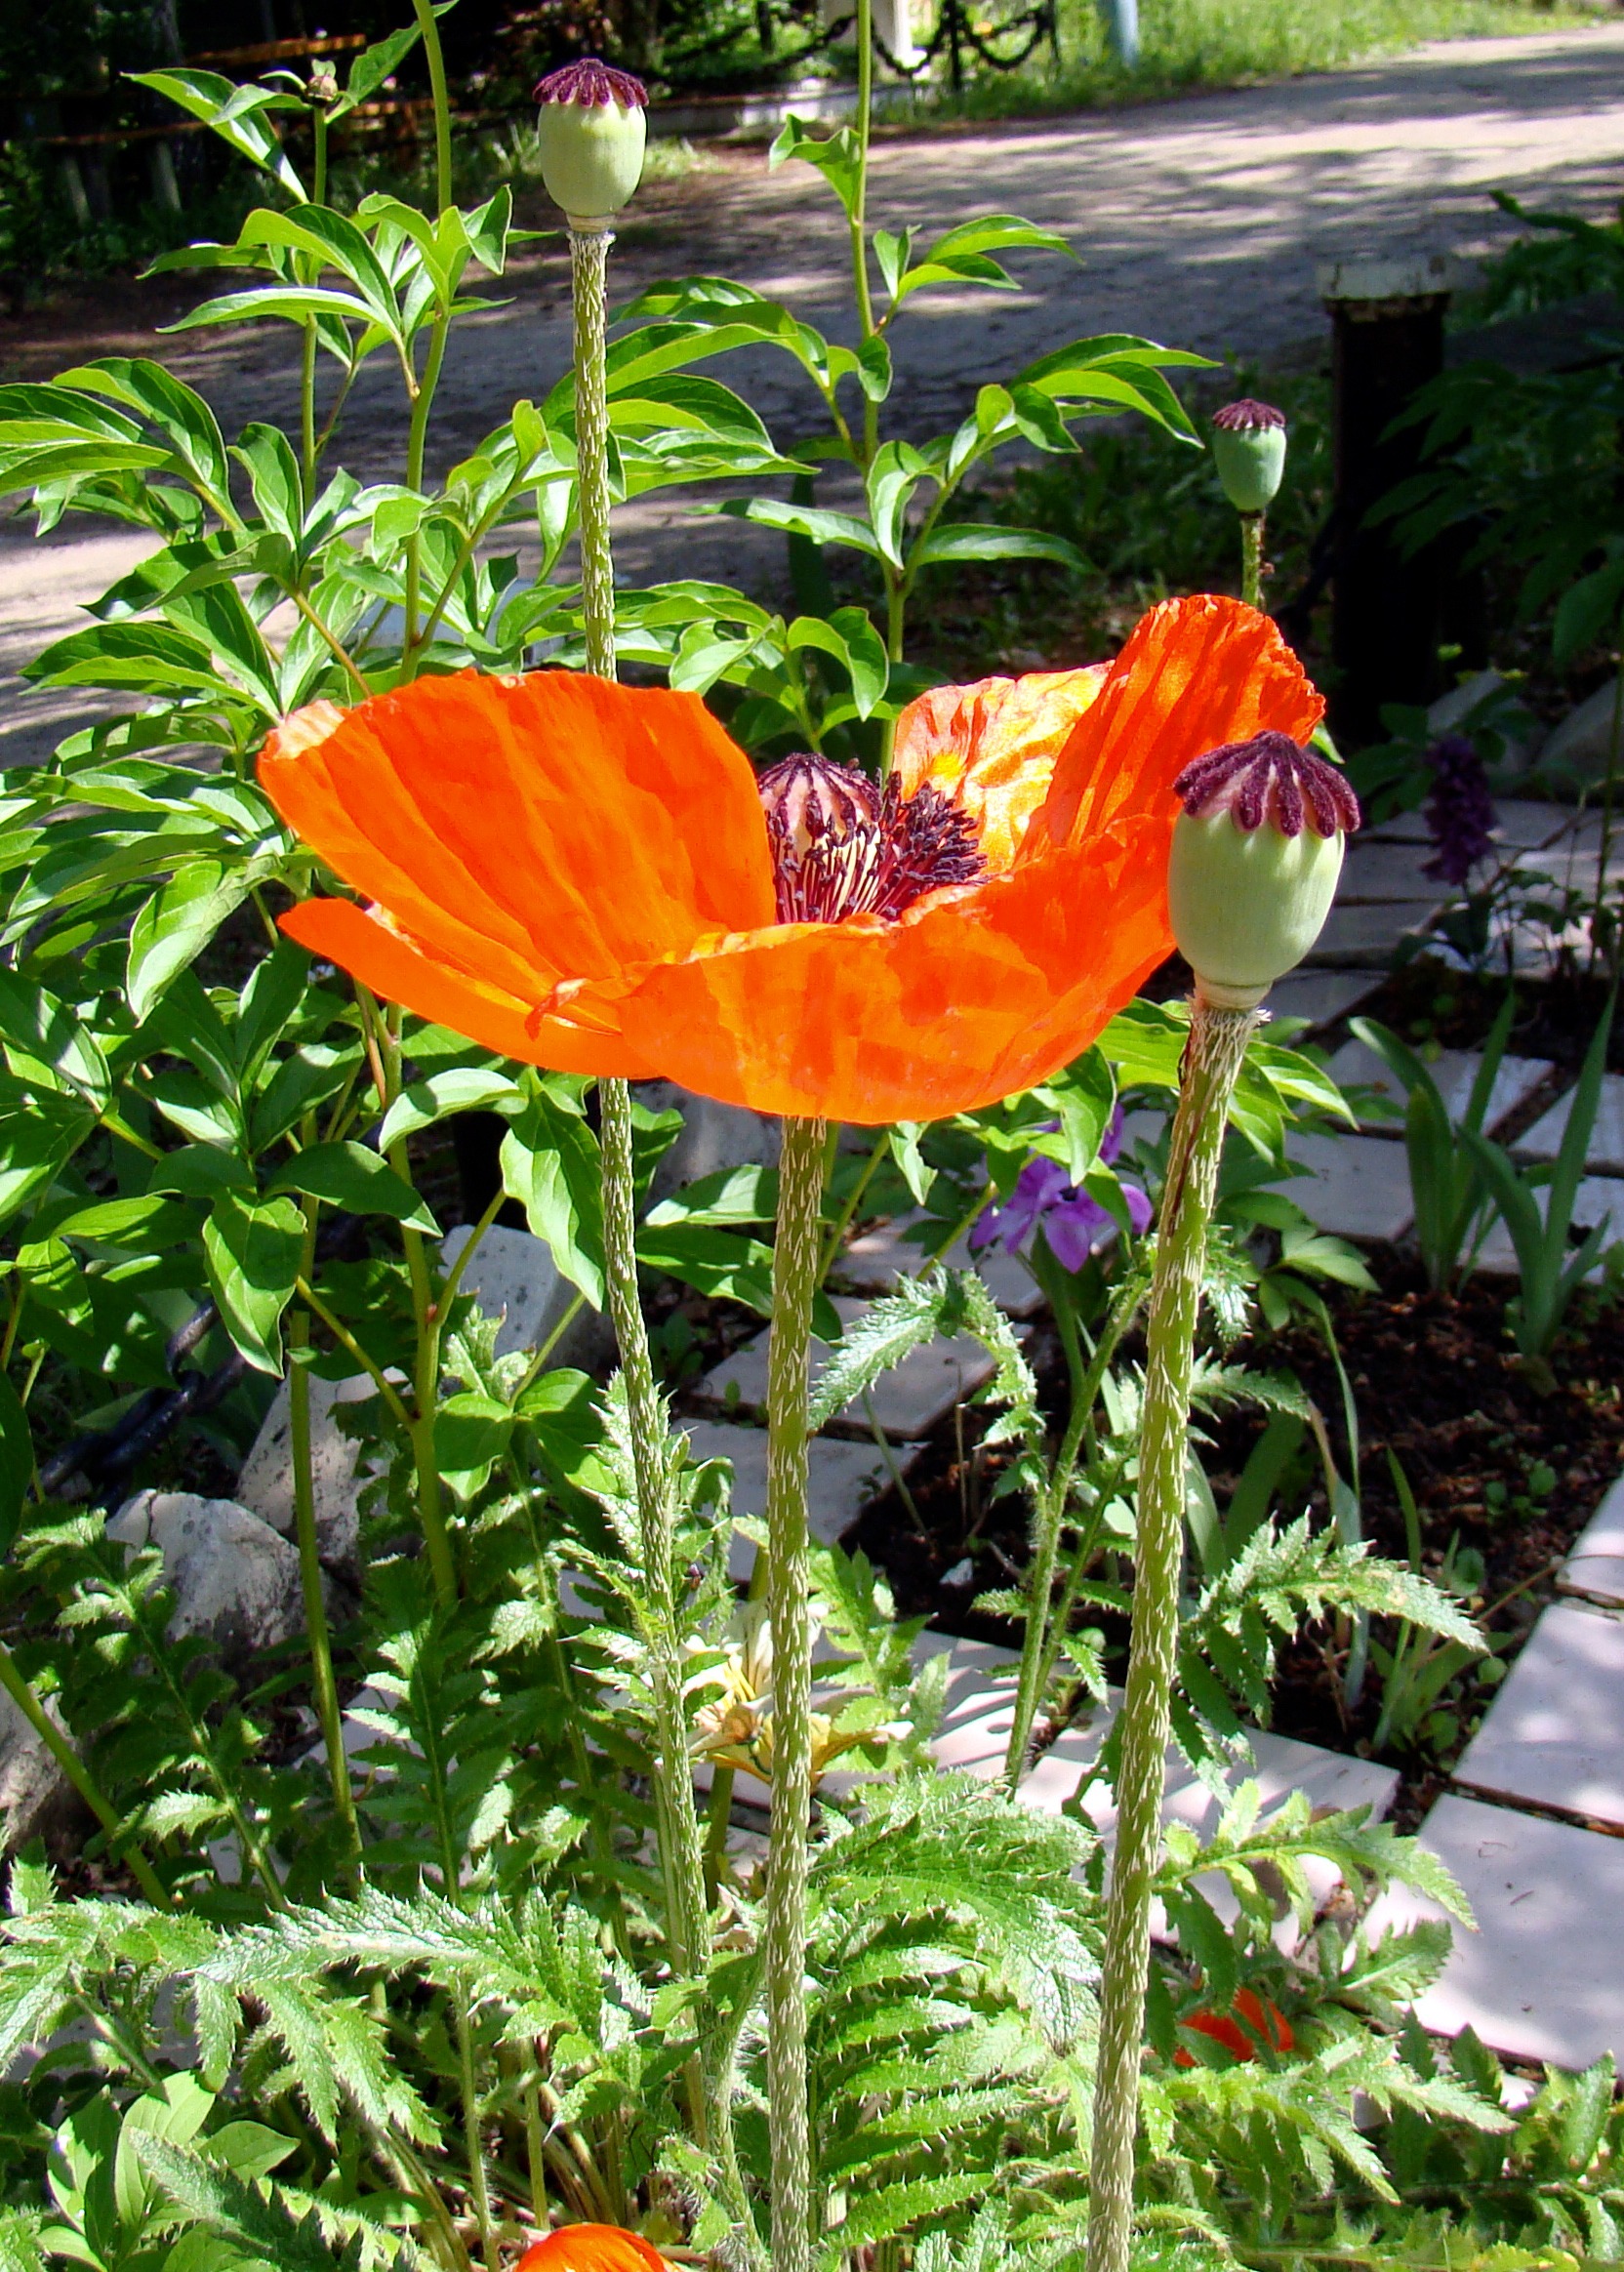
plant, fruit, flower, summer, spring, green, red, box, garden, wildflower, leaves, botanical garden, poppy, maki, stamens, flowering plant, annual plant, poppy family